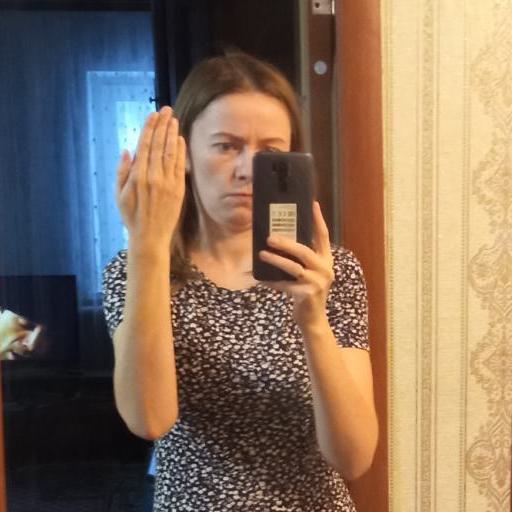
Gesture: no_gesture